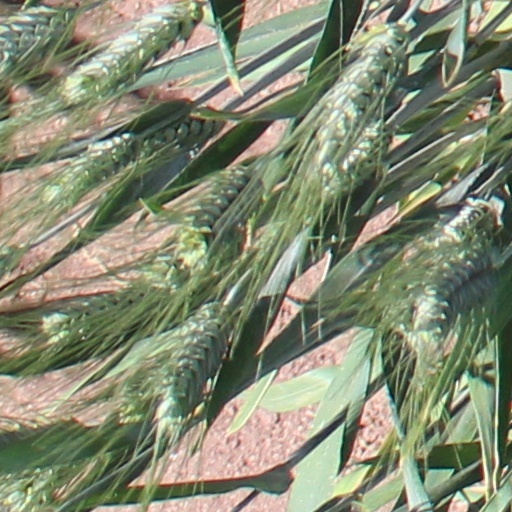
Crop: wheat